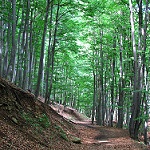
Label: forest